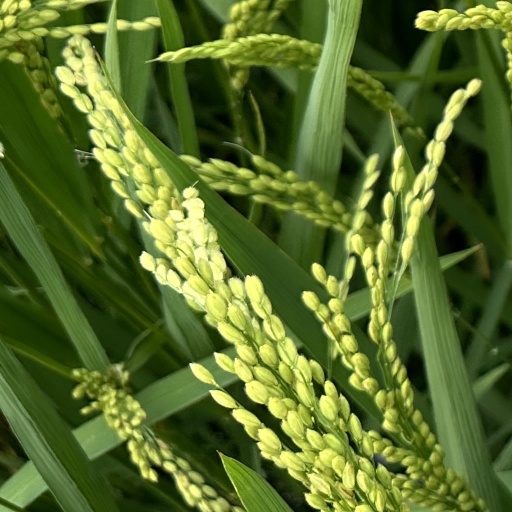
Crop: rice